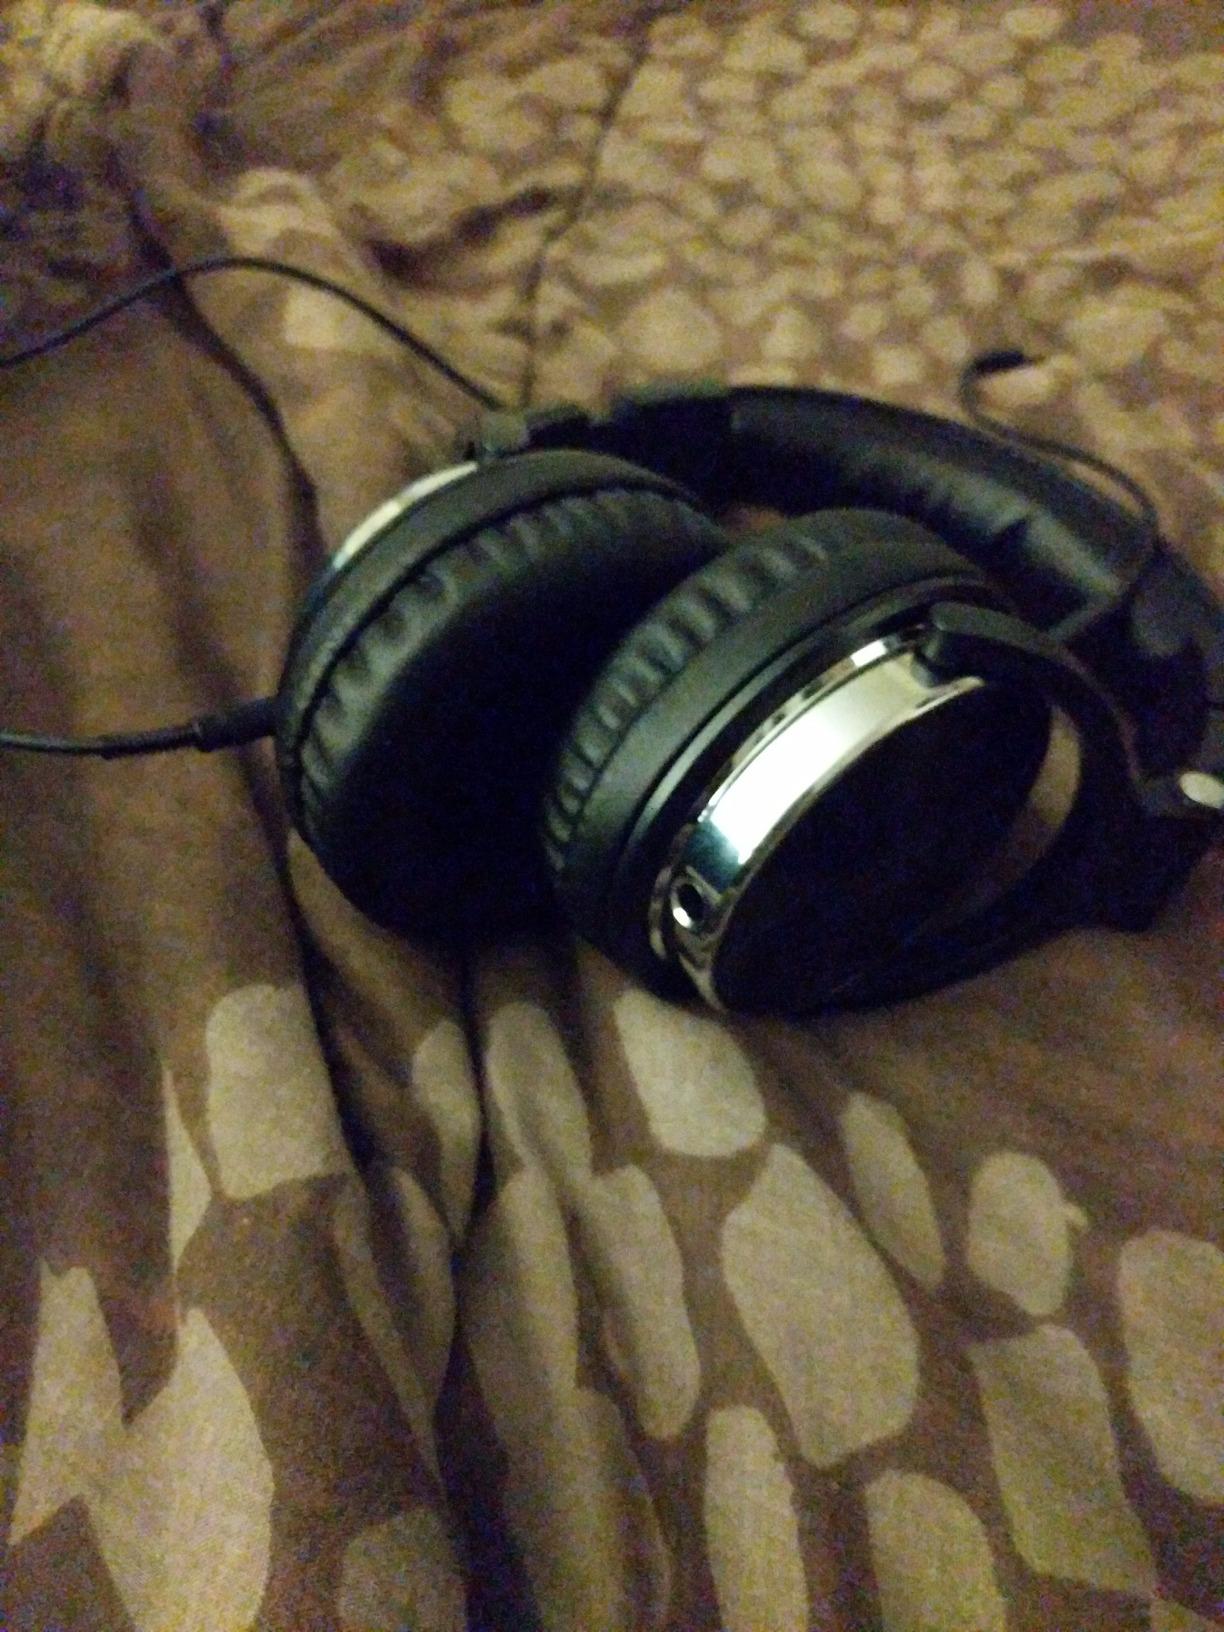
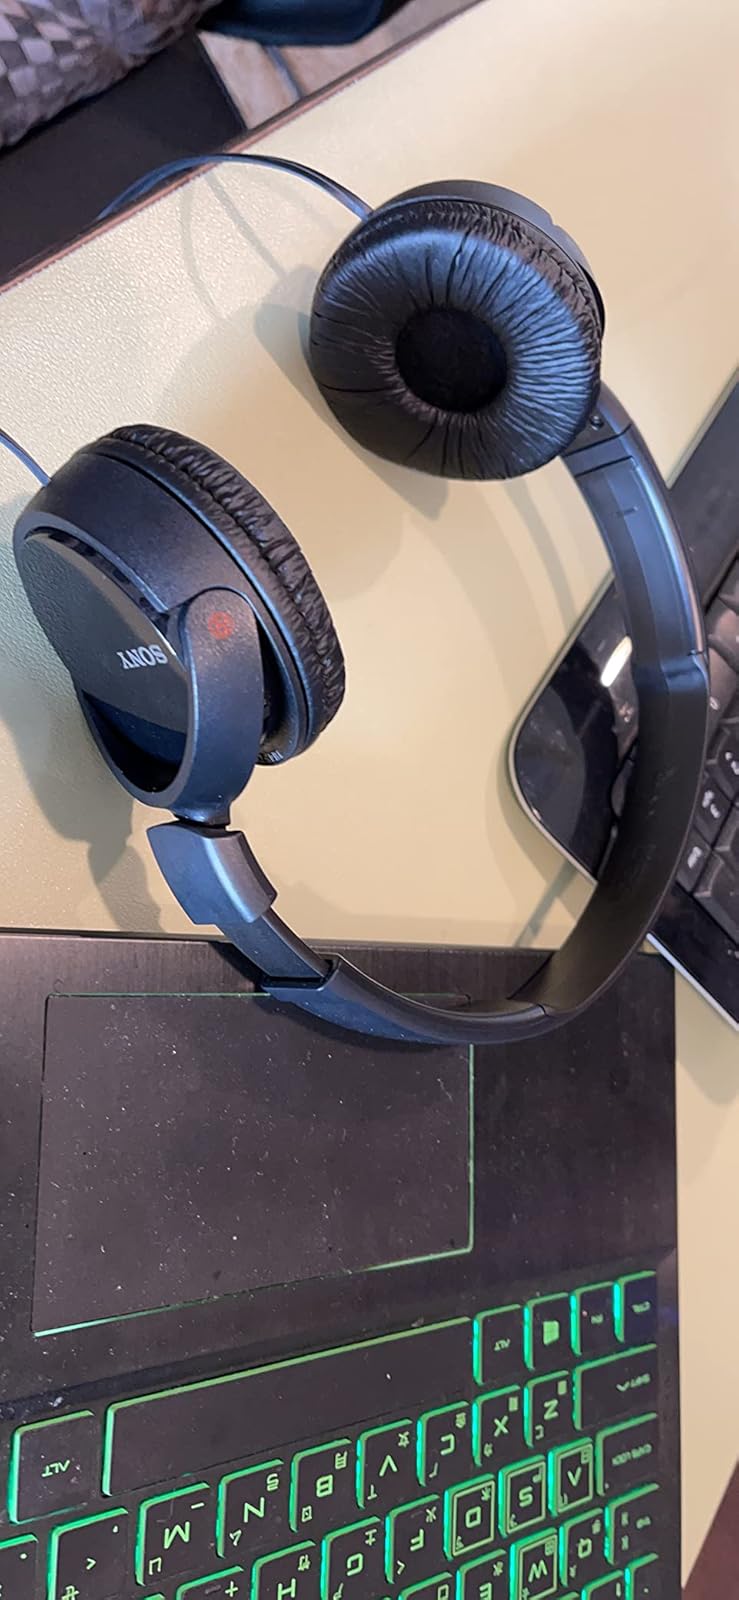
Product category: headphones
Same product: no